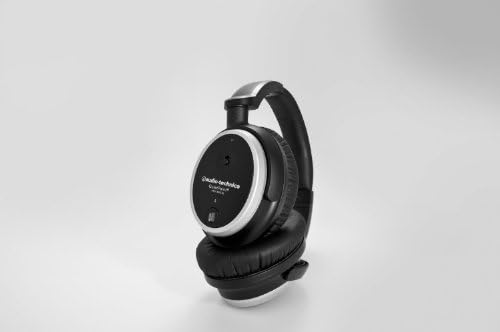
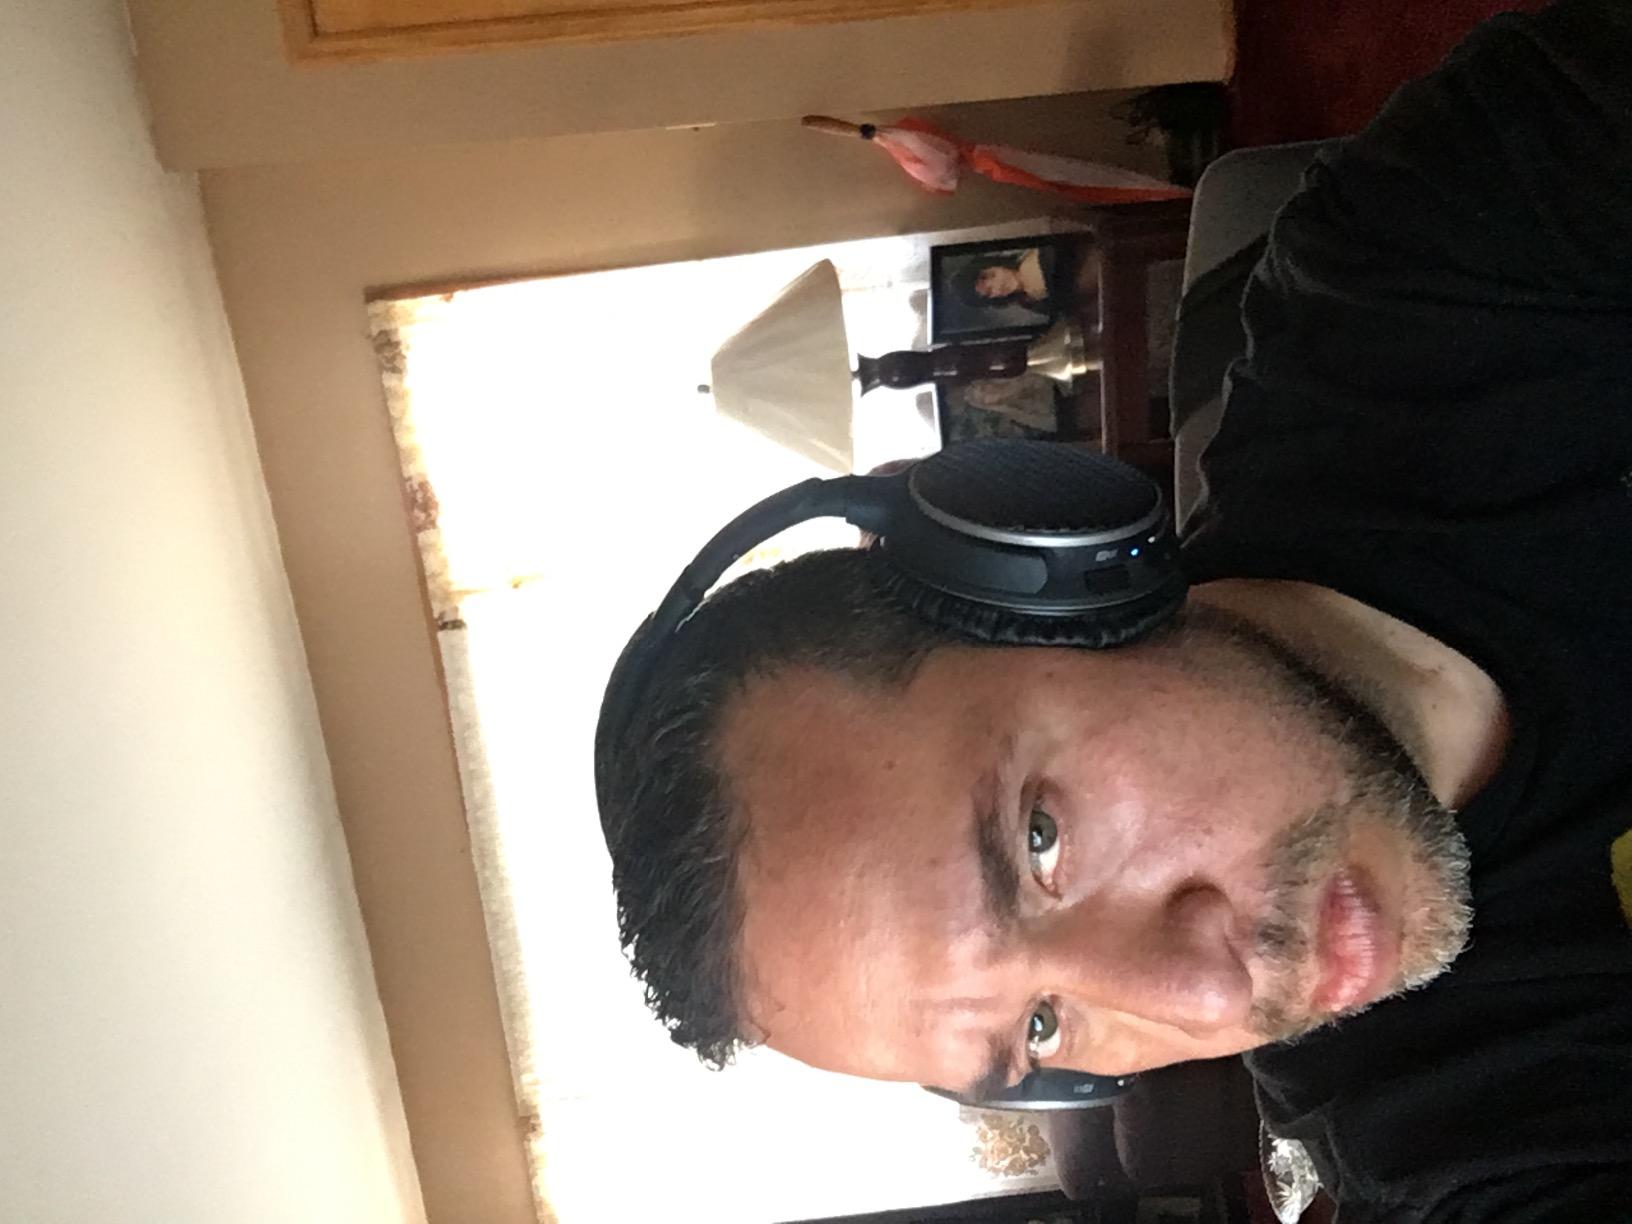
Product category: headphones
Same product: no